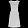
Label: Dress